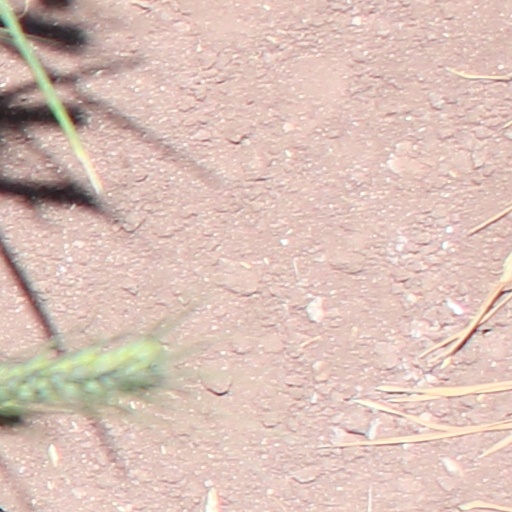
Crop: wheat